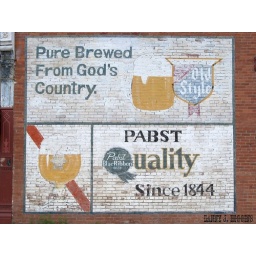
Old sign on a building in Keithsburg, Illinois.